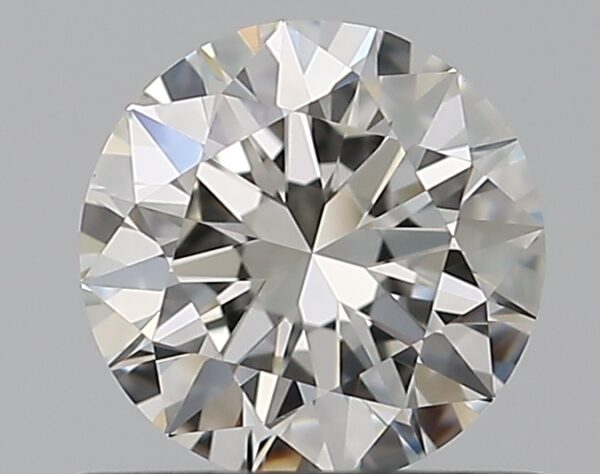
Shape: round
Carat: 0.5
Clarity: VVS2
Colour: G
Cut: EX
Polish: EX
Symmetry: EX
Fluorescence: N
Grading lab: GIA
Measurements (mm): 5.1 x 5.14 x 3.13